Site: brandenburg
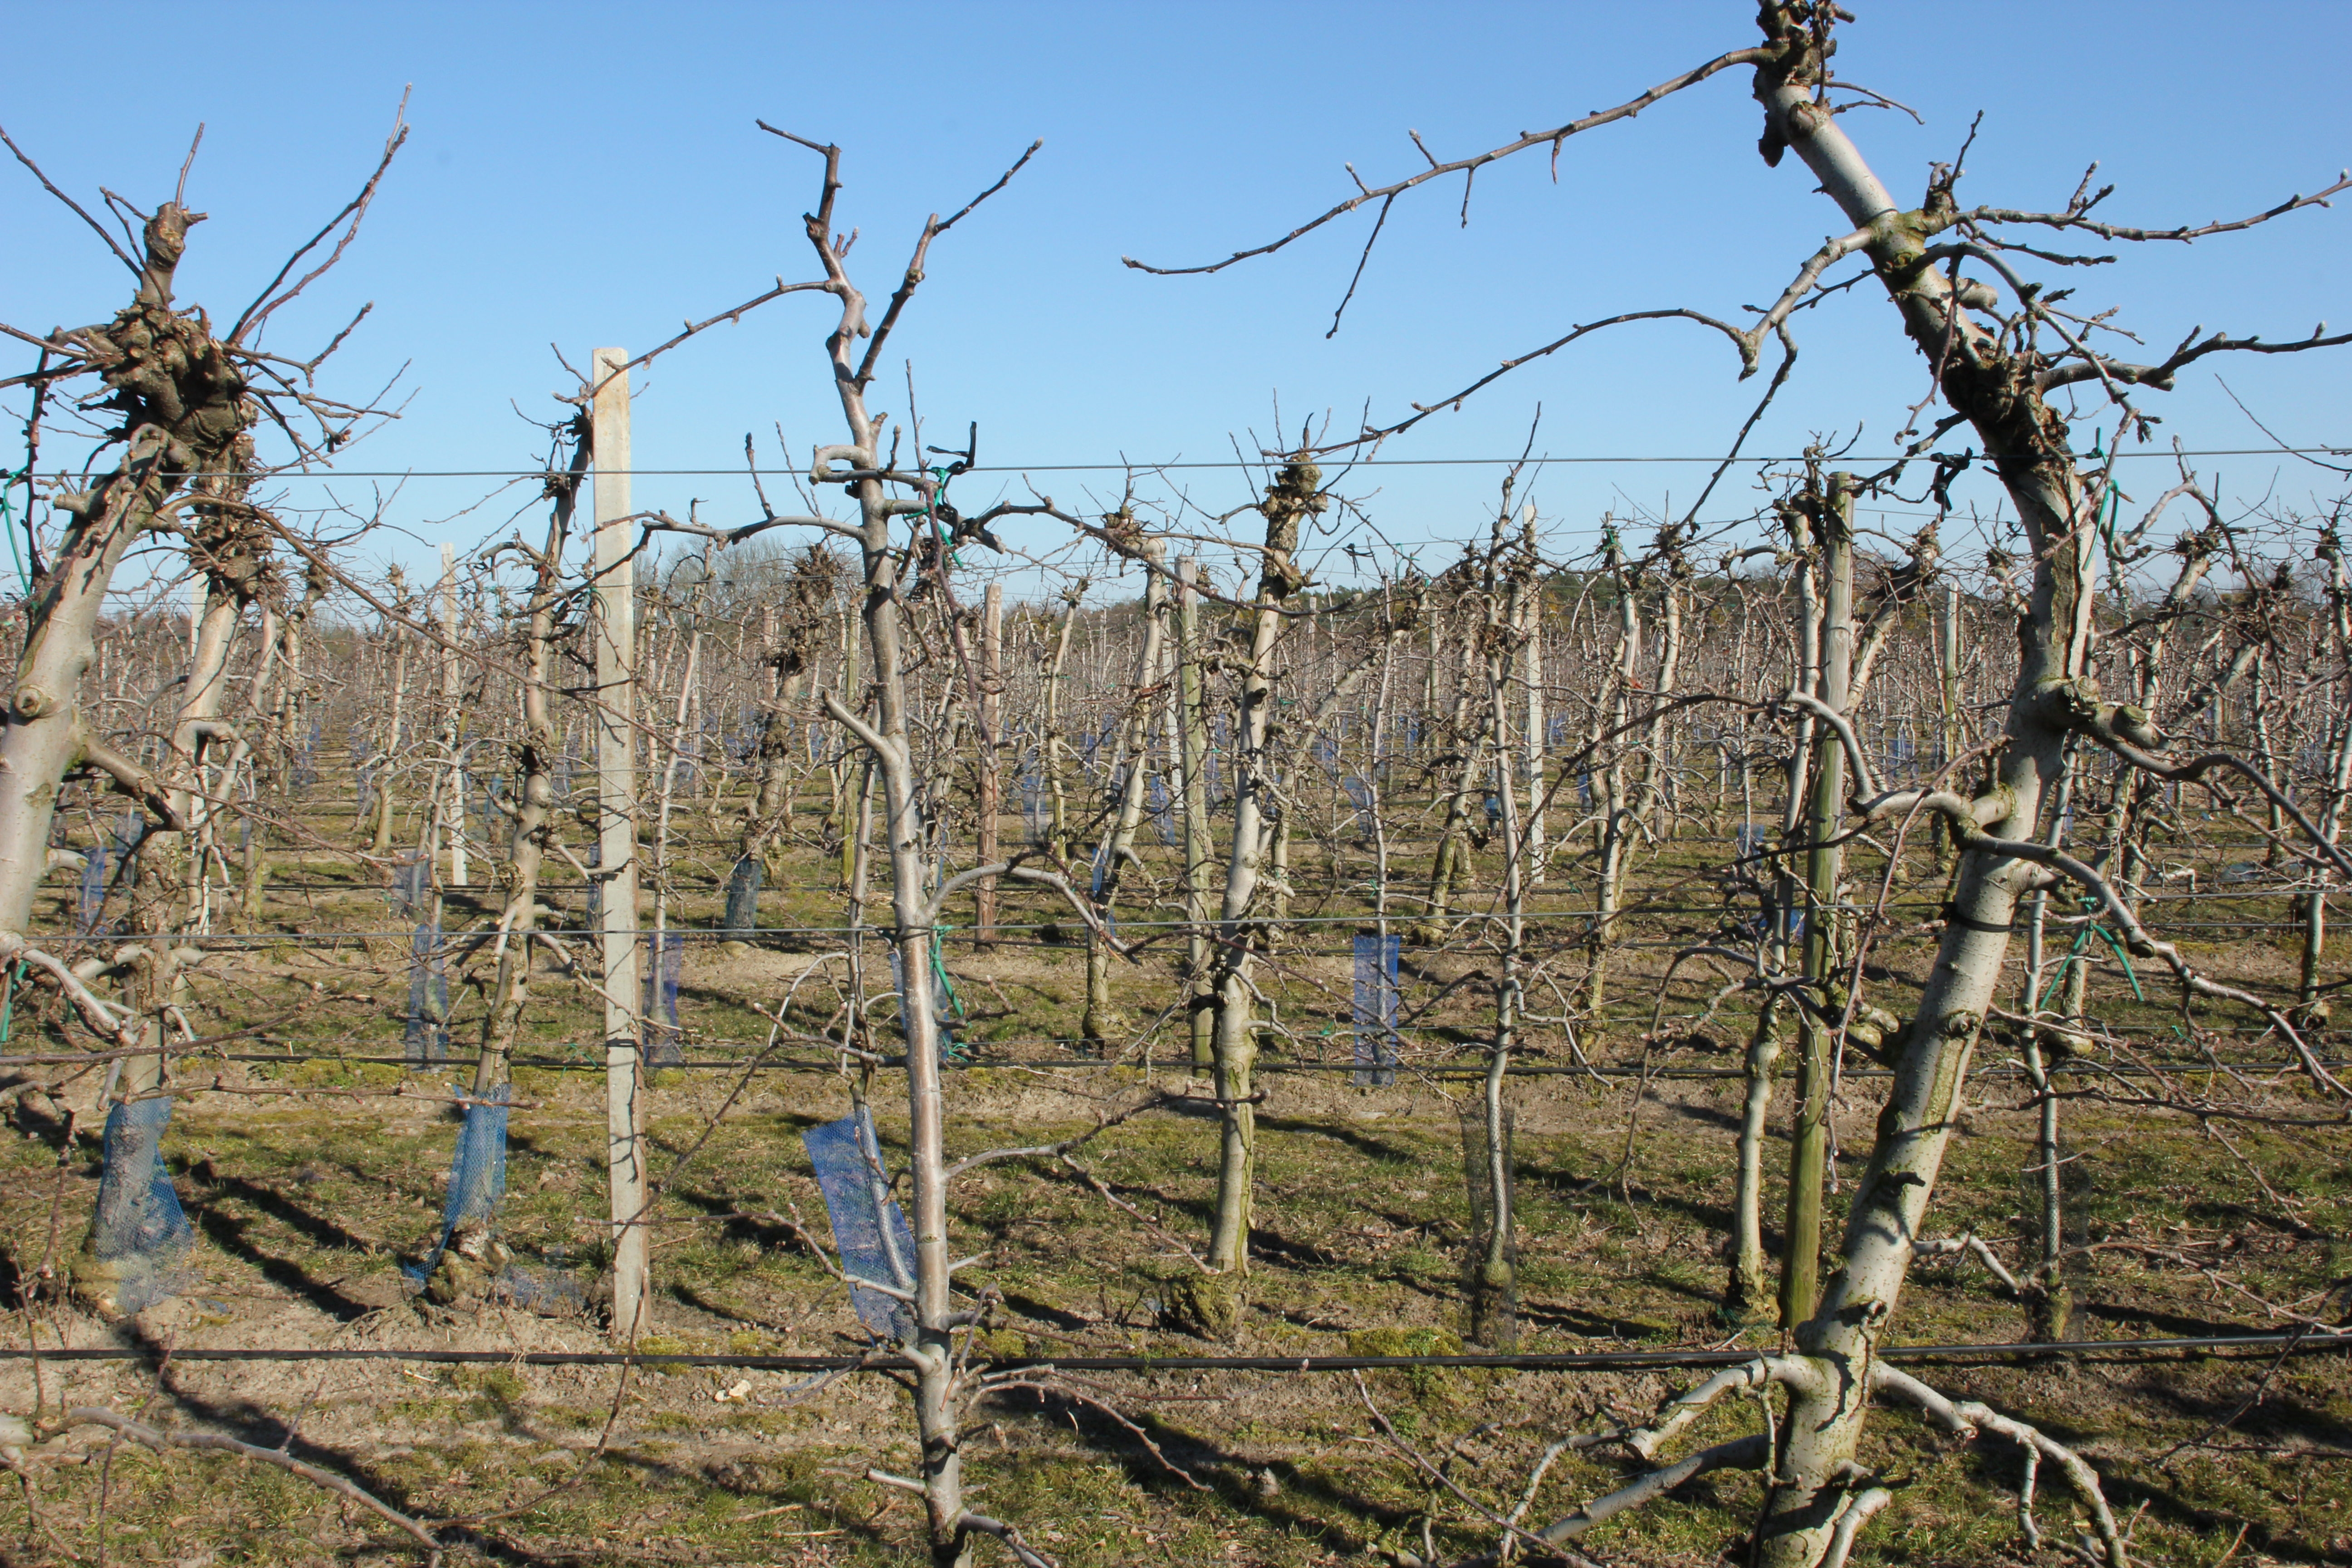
Growth stage (BBCH 03): Bud development